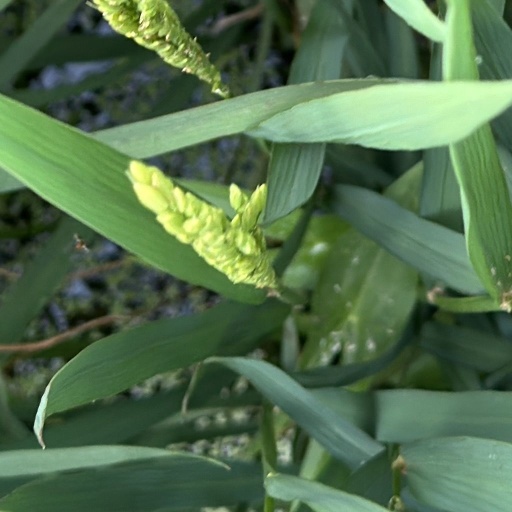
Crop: rice